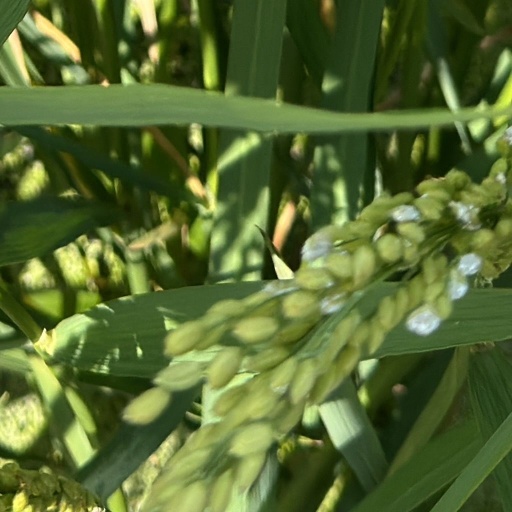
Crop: rice